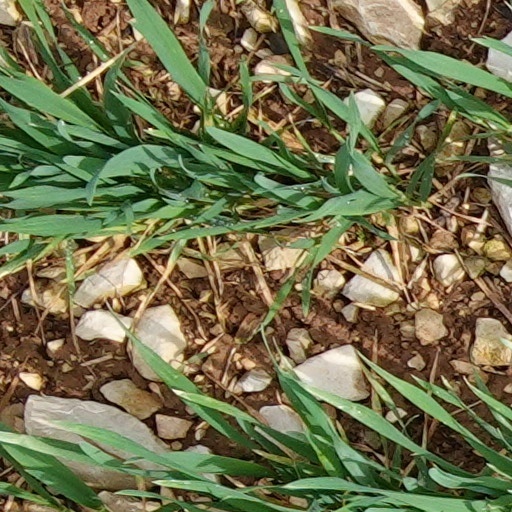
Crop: wheat